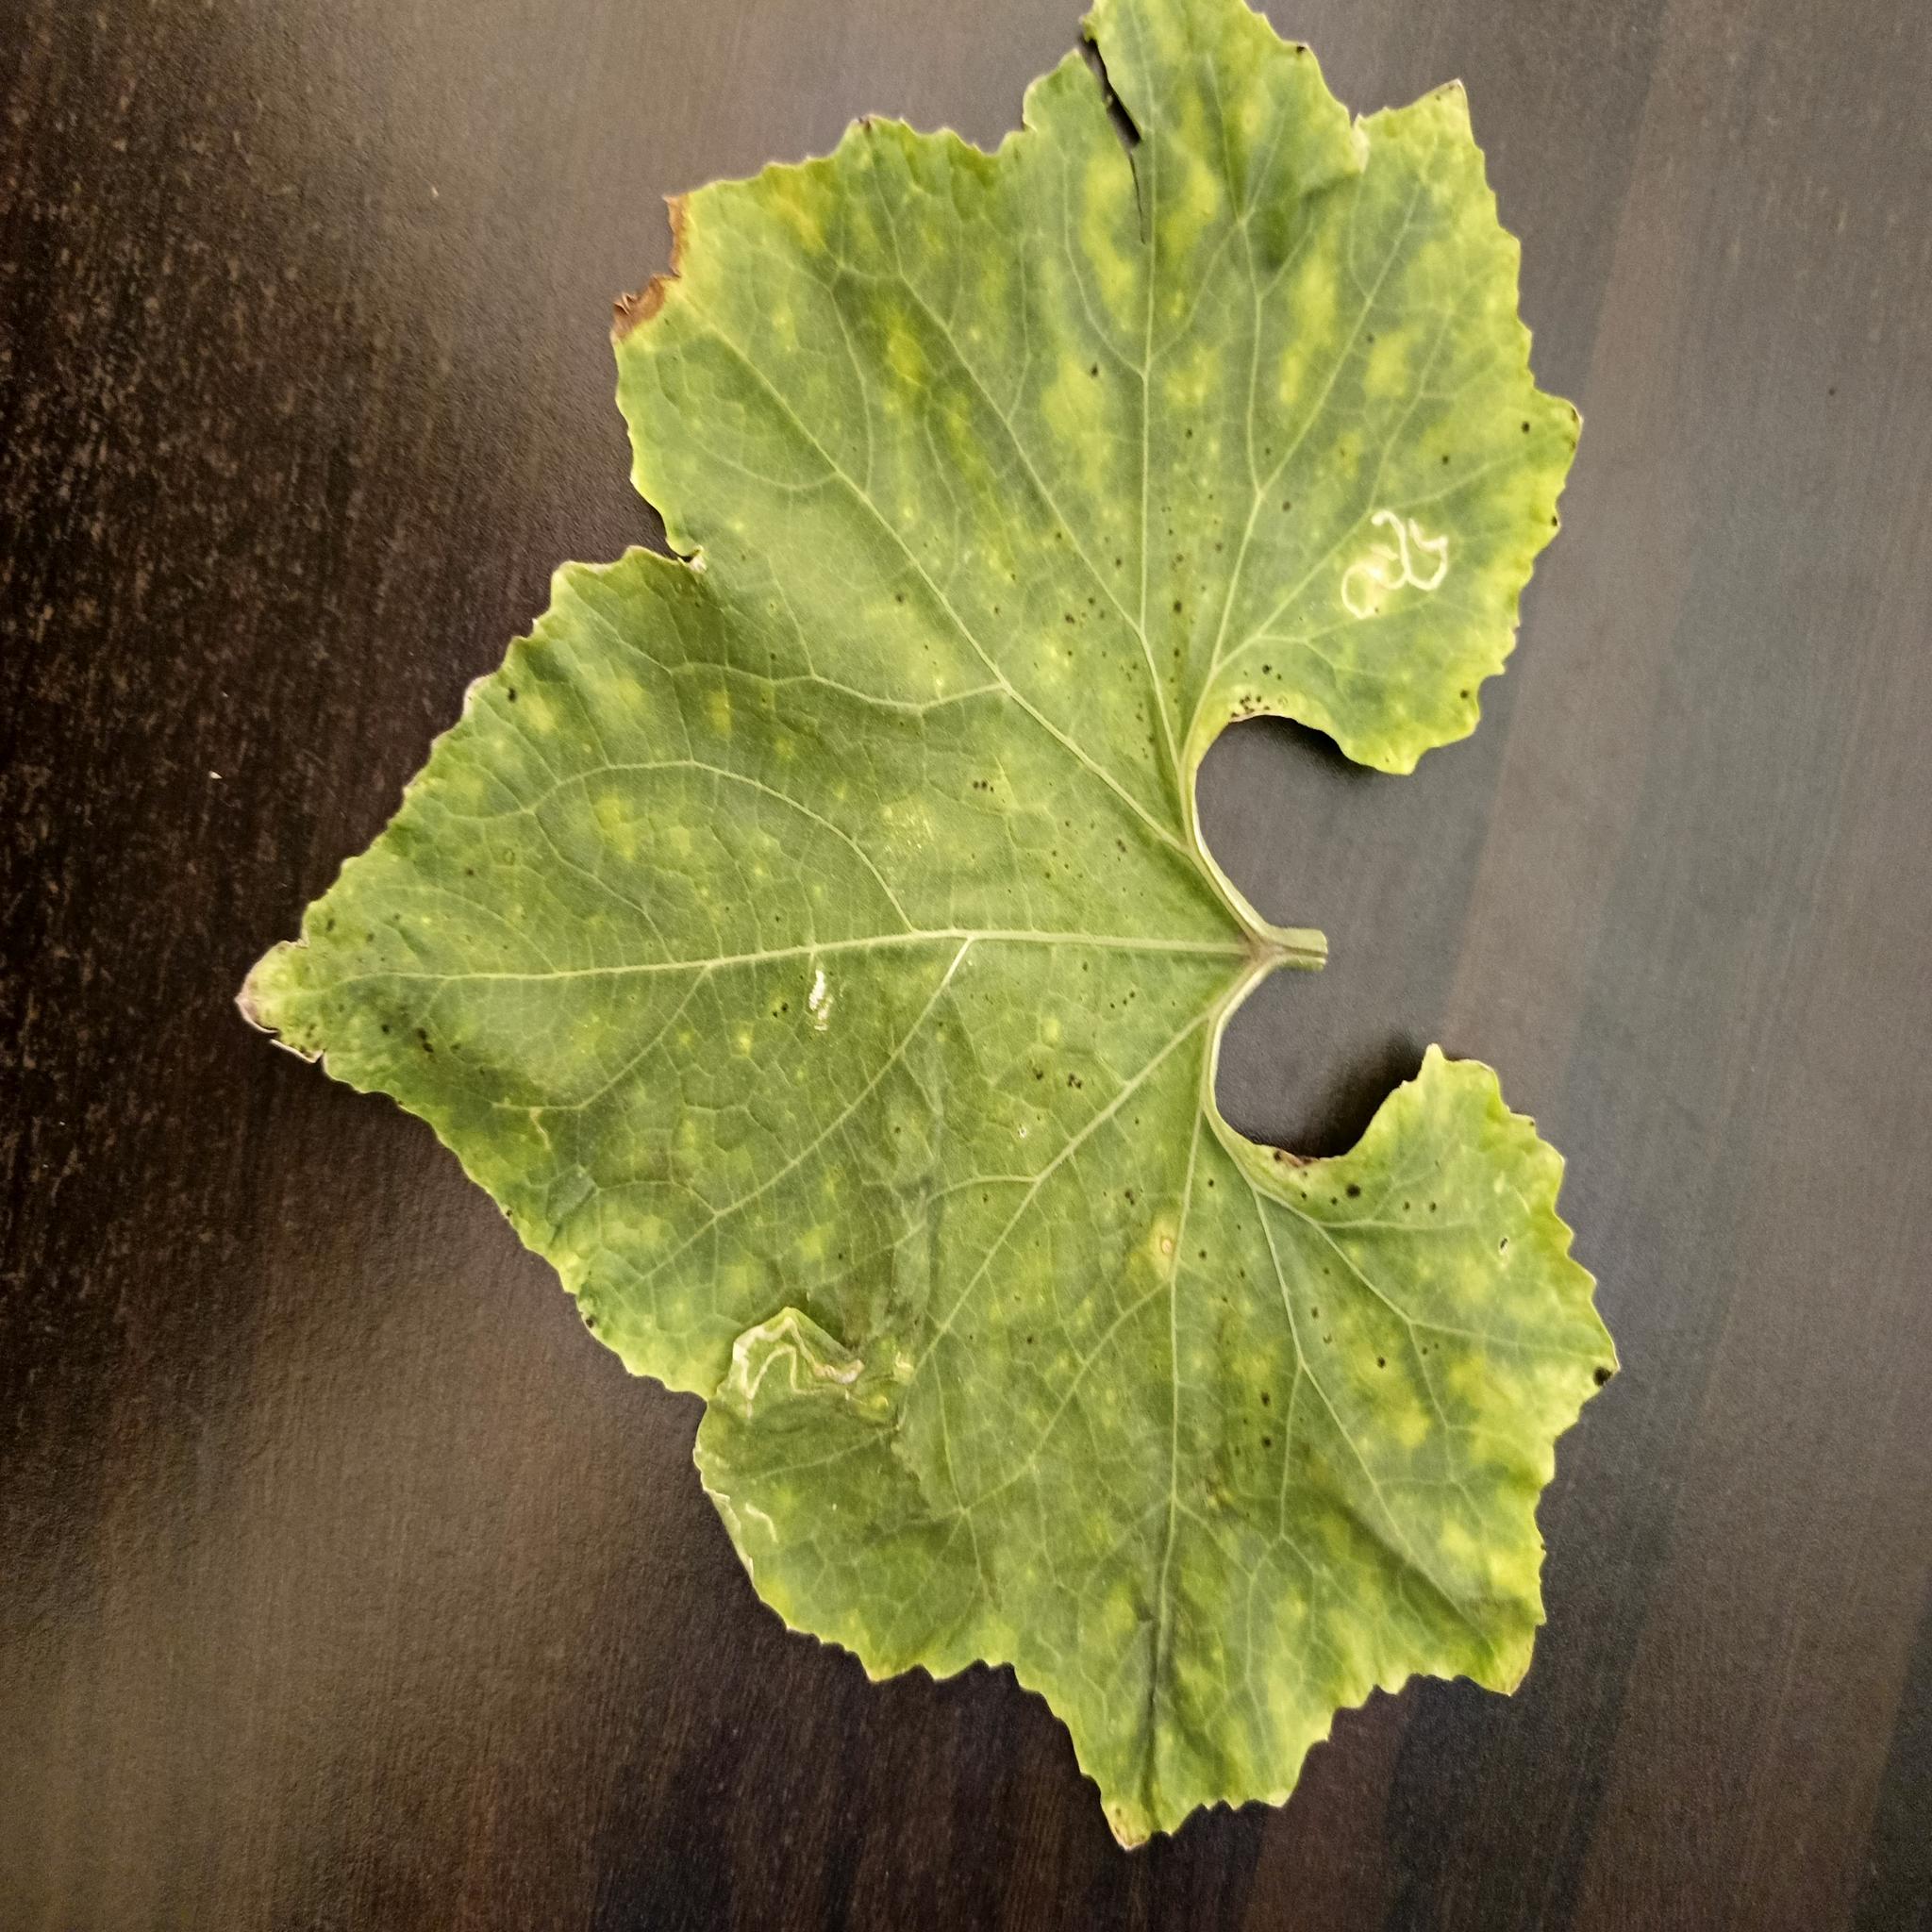
Label: Leaf curl